InfoCision Stadium–Summa Field

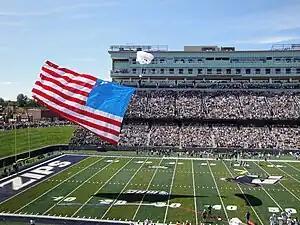
A parachuter descends with American flag in tow onto the surface of Summa Field as part of the opening day festivities.

The home opener of the 2009 football season marked the first game held in InfoCision Stadium. In it, the Zips defeated Morgan State 41–0. To mark the occasion, a ribbon-cutting ceremony was held to inaugurate the new stadium. Amongst those who cut the ribbon were Don Plusquellic (Mayor of Akron), Betty Sutton (member of the United States House of Representatives), and Luis Proenza (President of the University of Akron).